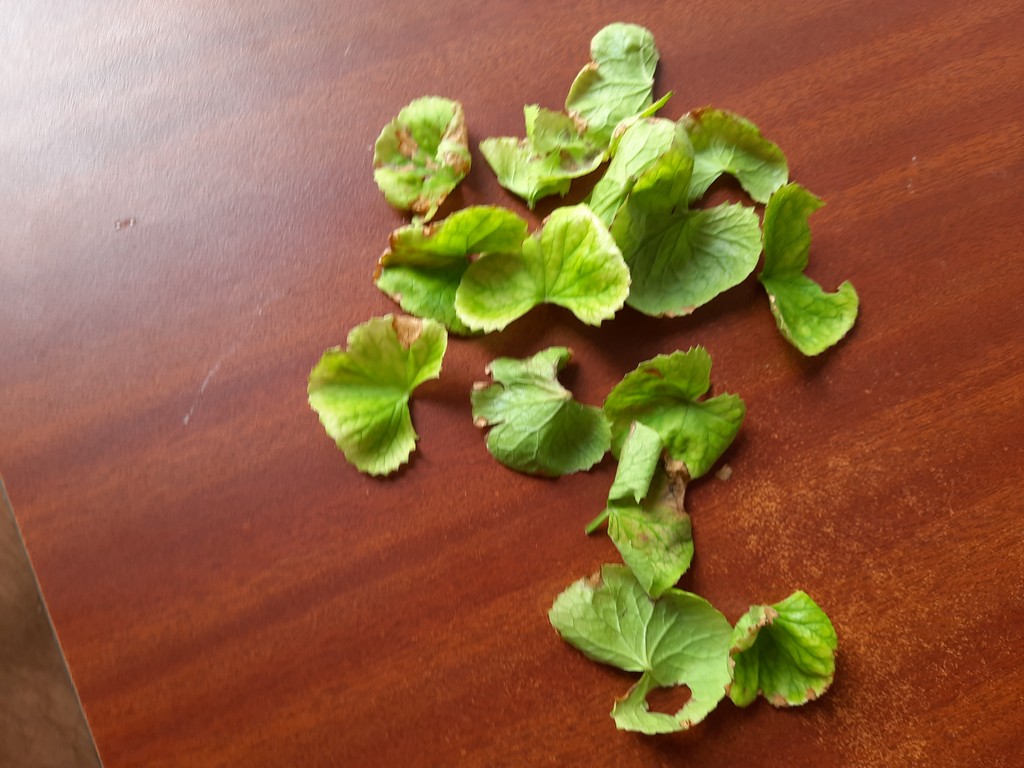
Label: Unhealthy